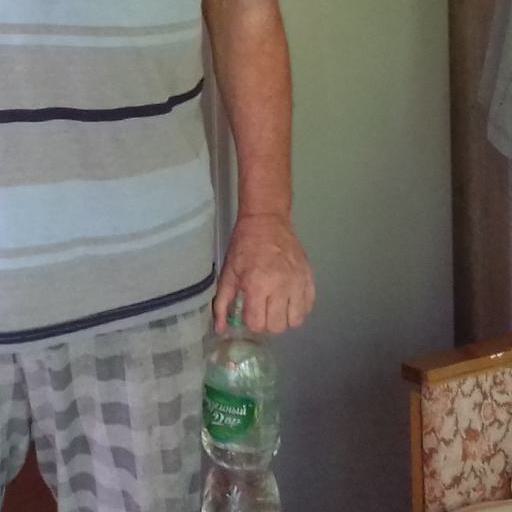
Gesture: no_gesture